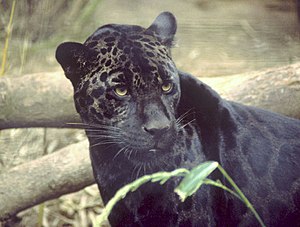
Polymorfisme
I biologi er en polymorfisme en-sekvens-variation. I modsætning til en mutation bliver den defineret som en ikke-sygdomsfremkaldende ændring eller en ændring fundet med en frekvens på mere end 1% i en population.